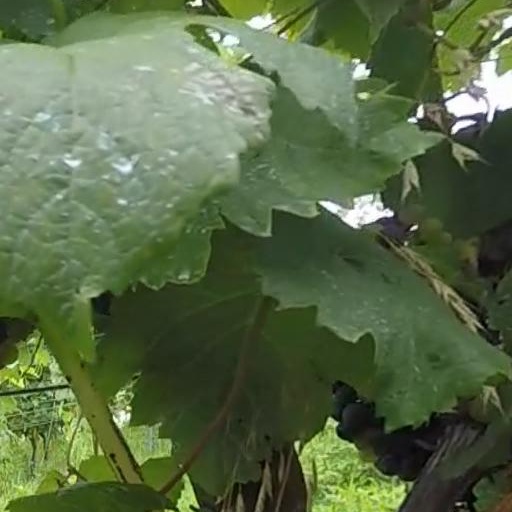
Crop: grape